Blanowice Formation

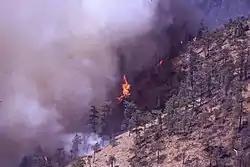
Wildfire activity increased on the upper part of the formation

The local Mesozoic brown Coal is composed by Lignite of Lower Jurassic age, known as the "Blanowice Coal". Increased carbon-bearing capacity, locally present in the profile of the Upper Forest land sediments, was the basis for the development coal mining in this area in the years 1818–1959. The mining center at that time was concentrated in the vicinity of Poręba near Zawiercie, as well as in a dozen other towns (Sprawowice, Blanowice, Łazy, Siewierz). Its basis was shallow exploitation a coal seam with a thickness of up to 2.0 m.